Hassan Rouhani

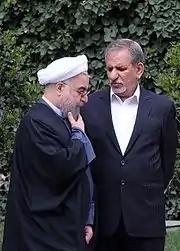
Rouhani with First Vice President, Eshaq Jahangiri, after a cabinet meeting

Rouhani saw off a strong challenge from hardline Ebrahim Raisi at the 2017 election, a fellow cleric with radically different politics, who stirred up populist concerns about the sluggish economy, lambasted Rouhani for seeking foreign investment and appealed to religious conservatives. He had gathered momentum as conservatives keen to win back control of the government coalesced behind Raisi's initially lacklustre campaign. His other rivals were Mostafa Mir-Salim and Mostafa Hashemitaba.